Roman Catholic Archdiocese of Chicago

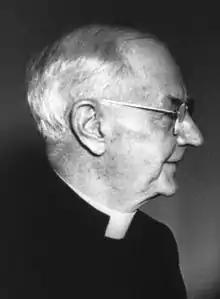
Cardinal Stritch (pre-1958)

Mundelein died in 1939. To replace him, Pope Pius XII named Archbishop Samuel Stritch from the Archdiocese of Milwaukee. After Stritch died in May 1958, Pius Xll appointed Archbishop Albert Meyer of Milwaukee as archbishop of Chicago on September 19, 1958.Pius XII erected the Diocese of Joliet in 1948, taking four counties from the Archdiocese of Chicago along with counties from the Dioceses of Rockford and Peoria. This created the current territory of the archdiocese.